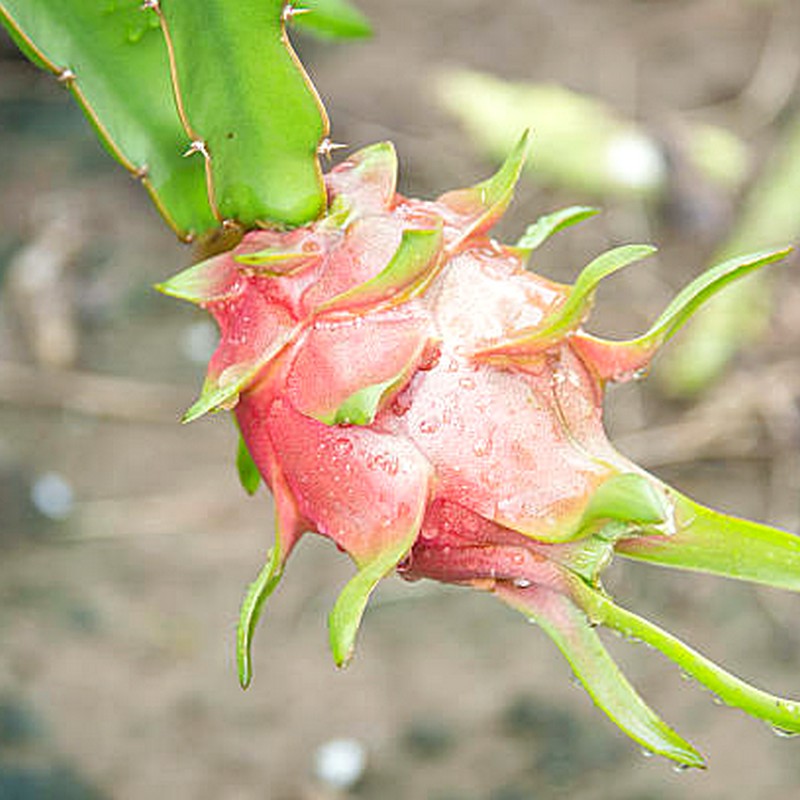
Label: Fresh Dragon Fruit